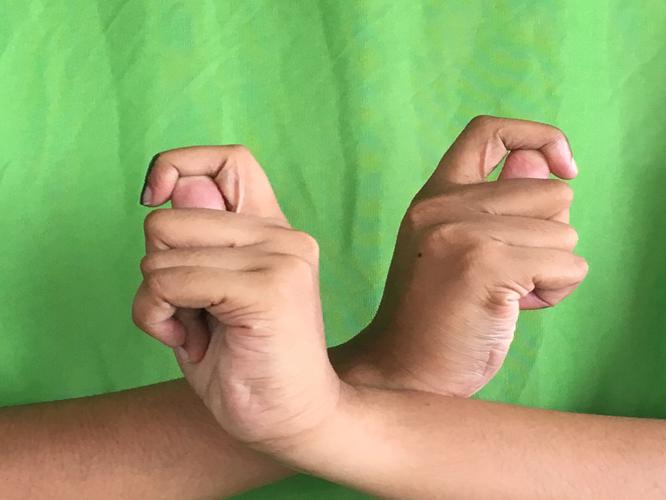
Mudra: Berunda
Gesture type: double_hand